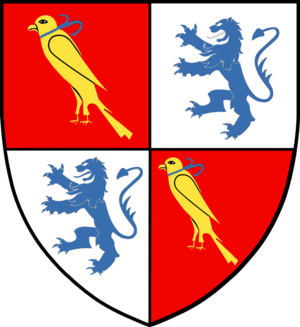
Falkenskiold
Falkenskiold
Falkenskiold er en dansk brevadelsslægt, der stadig findes.